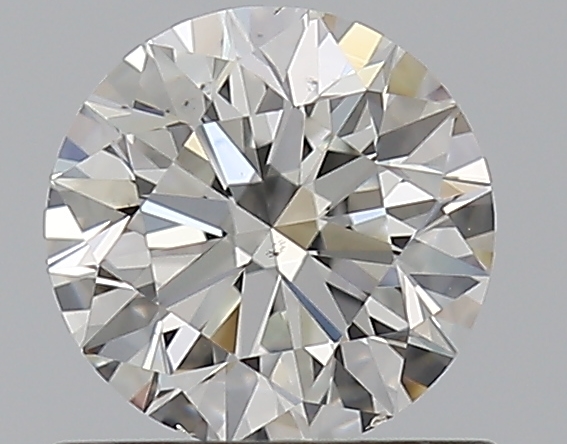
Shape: round
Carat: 0.65
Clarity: VS2
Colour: H
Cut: EX
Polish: EX
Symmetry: EX
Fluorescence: N
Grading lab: GIA
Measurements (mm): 5.51 x 5.55 x 3.45